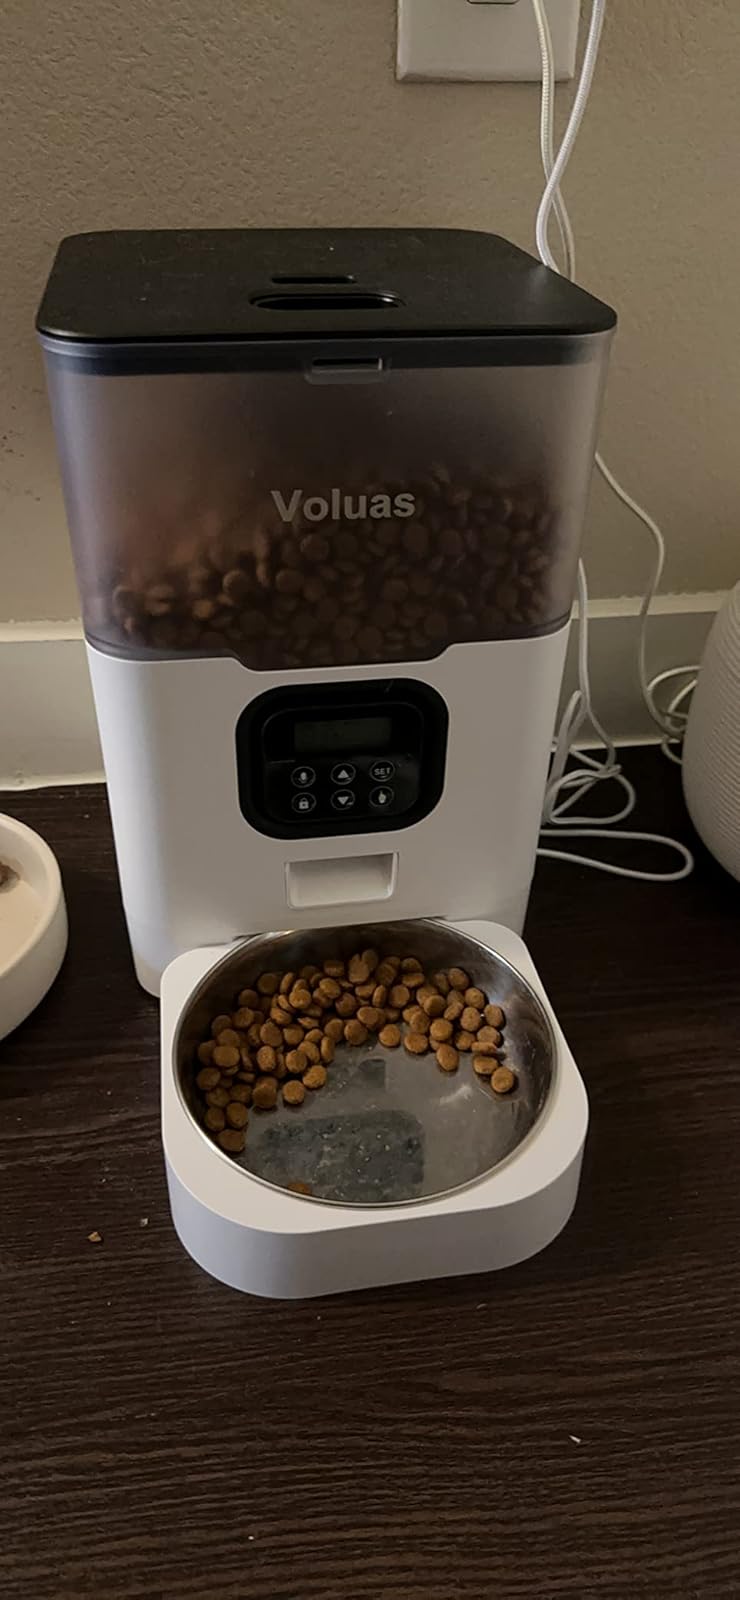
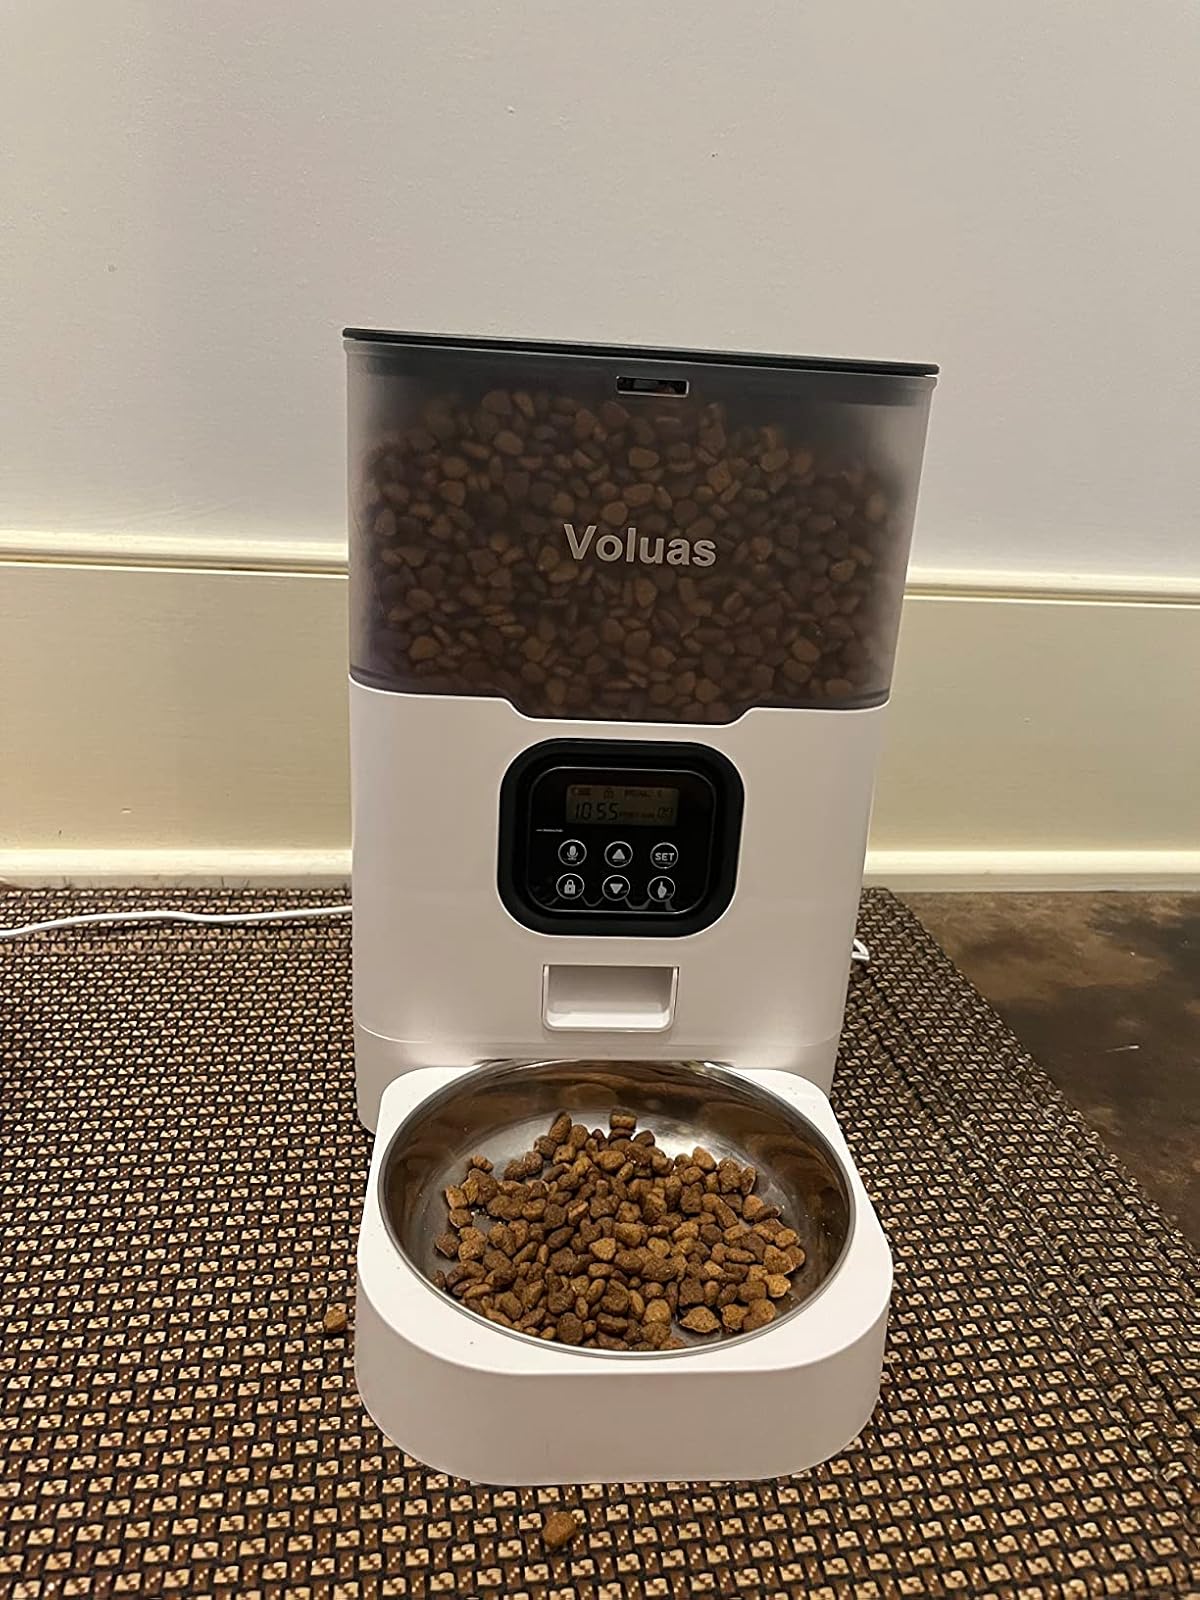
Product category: items_feeder
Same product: yes